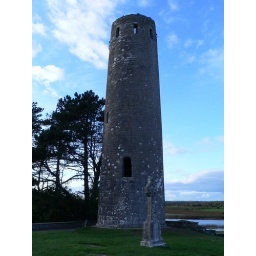
round tower by the river